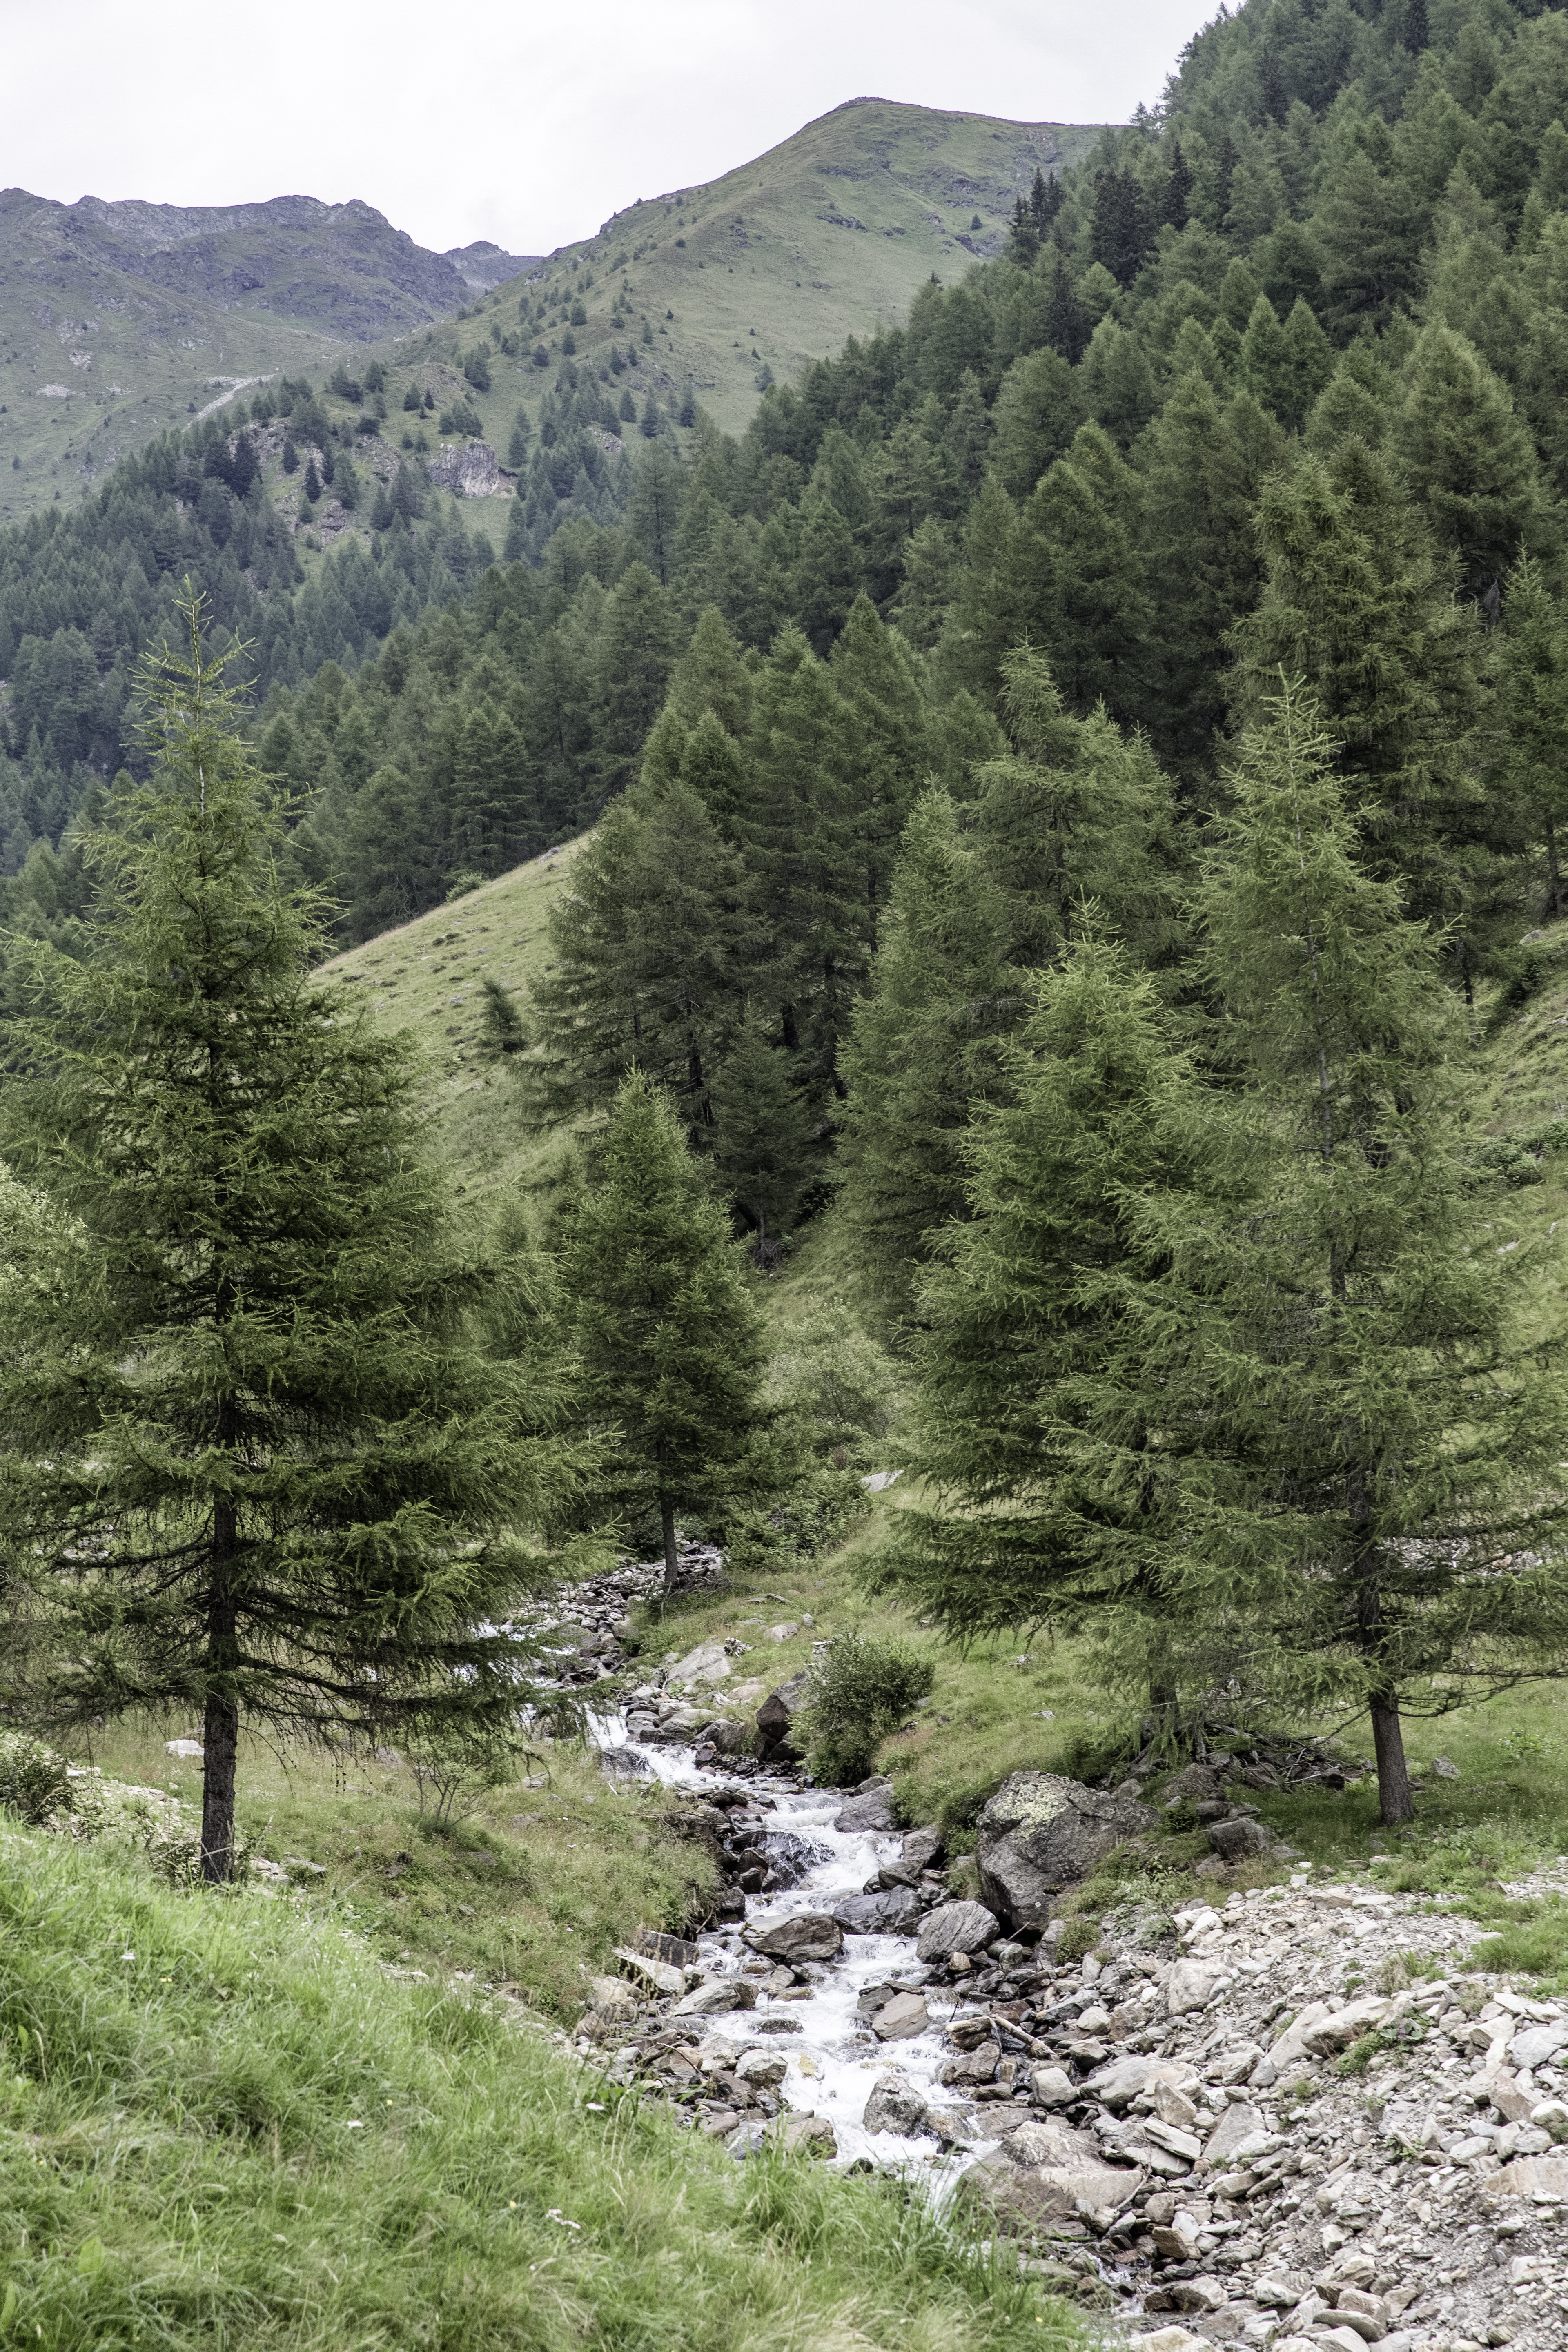
landscape, tree, nature, forest, rock, wilderness, walking, mountain, plant, hiking, trail, lake, adventure, view, river, valley, mountain range, stream, holiday, italy, alpine, tourism, leisure, ridge, mountaineering, trees, places of interest, fields, mountains, ravine, plateau, woodland, viewpoint, ecosystem, destination, more, dolomites, distant view, foresight, landform, south tyrol, north italy, nature park, mountain pass, biome, geographical feature, woody plant, mountainous landforms, temperate broadleaf and mixed forest, temperate coniferous forest